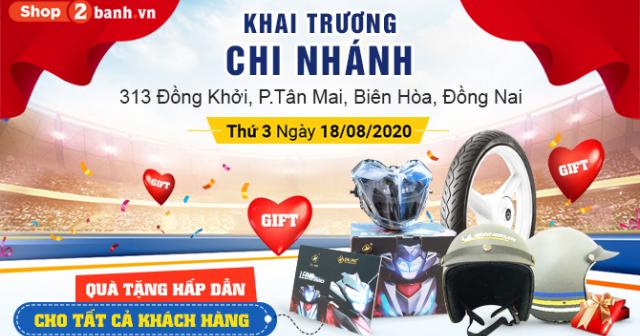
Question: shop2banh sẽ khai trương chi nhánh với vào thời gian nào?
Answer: shop2banh sẽ khai trương chi nhánh vào ngày 18 tháng 8 năm 2020